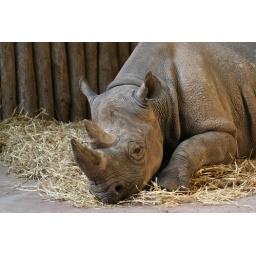
Eastern black rhinoceros (Diceros bicornis michaeli) in the Tsavo house at Chester Zoo.